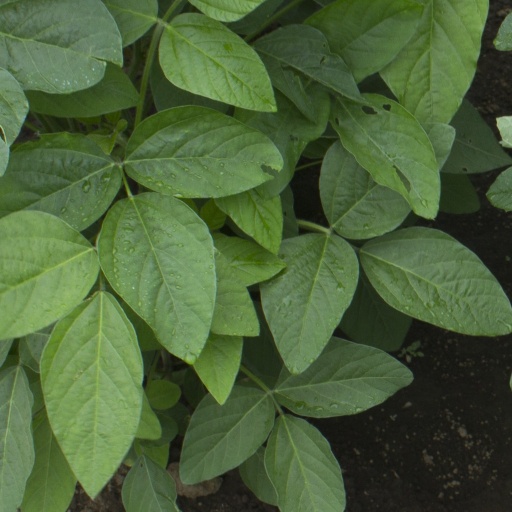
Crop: soybean